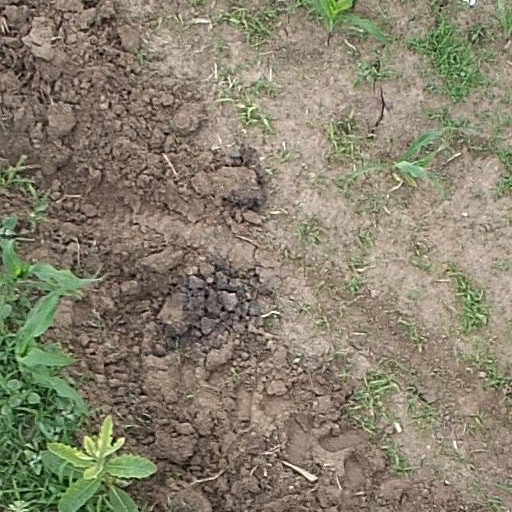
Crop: maize; corn